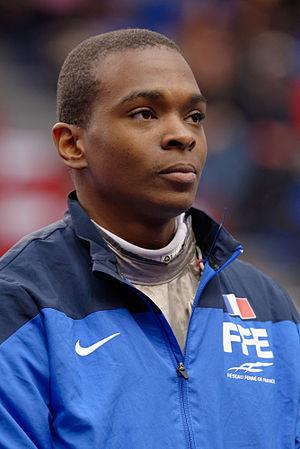
Le Français Enzo Lefort à la compétition individuelle du Challenge International de Paris 2015, une étape de la Coupe du monde de fleuret hommes.